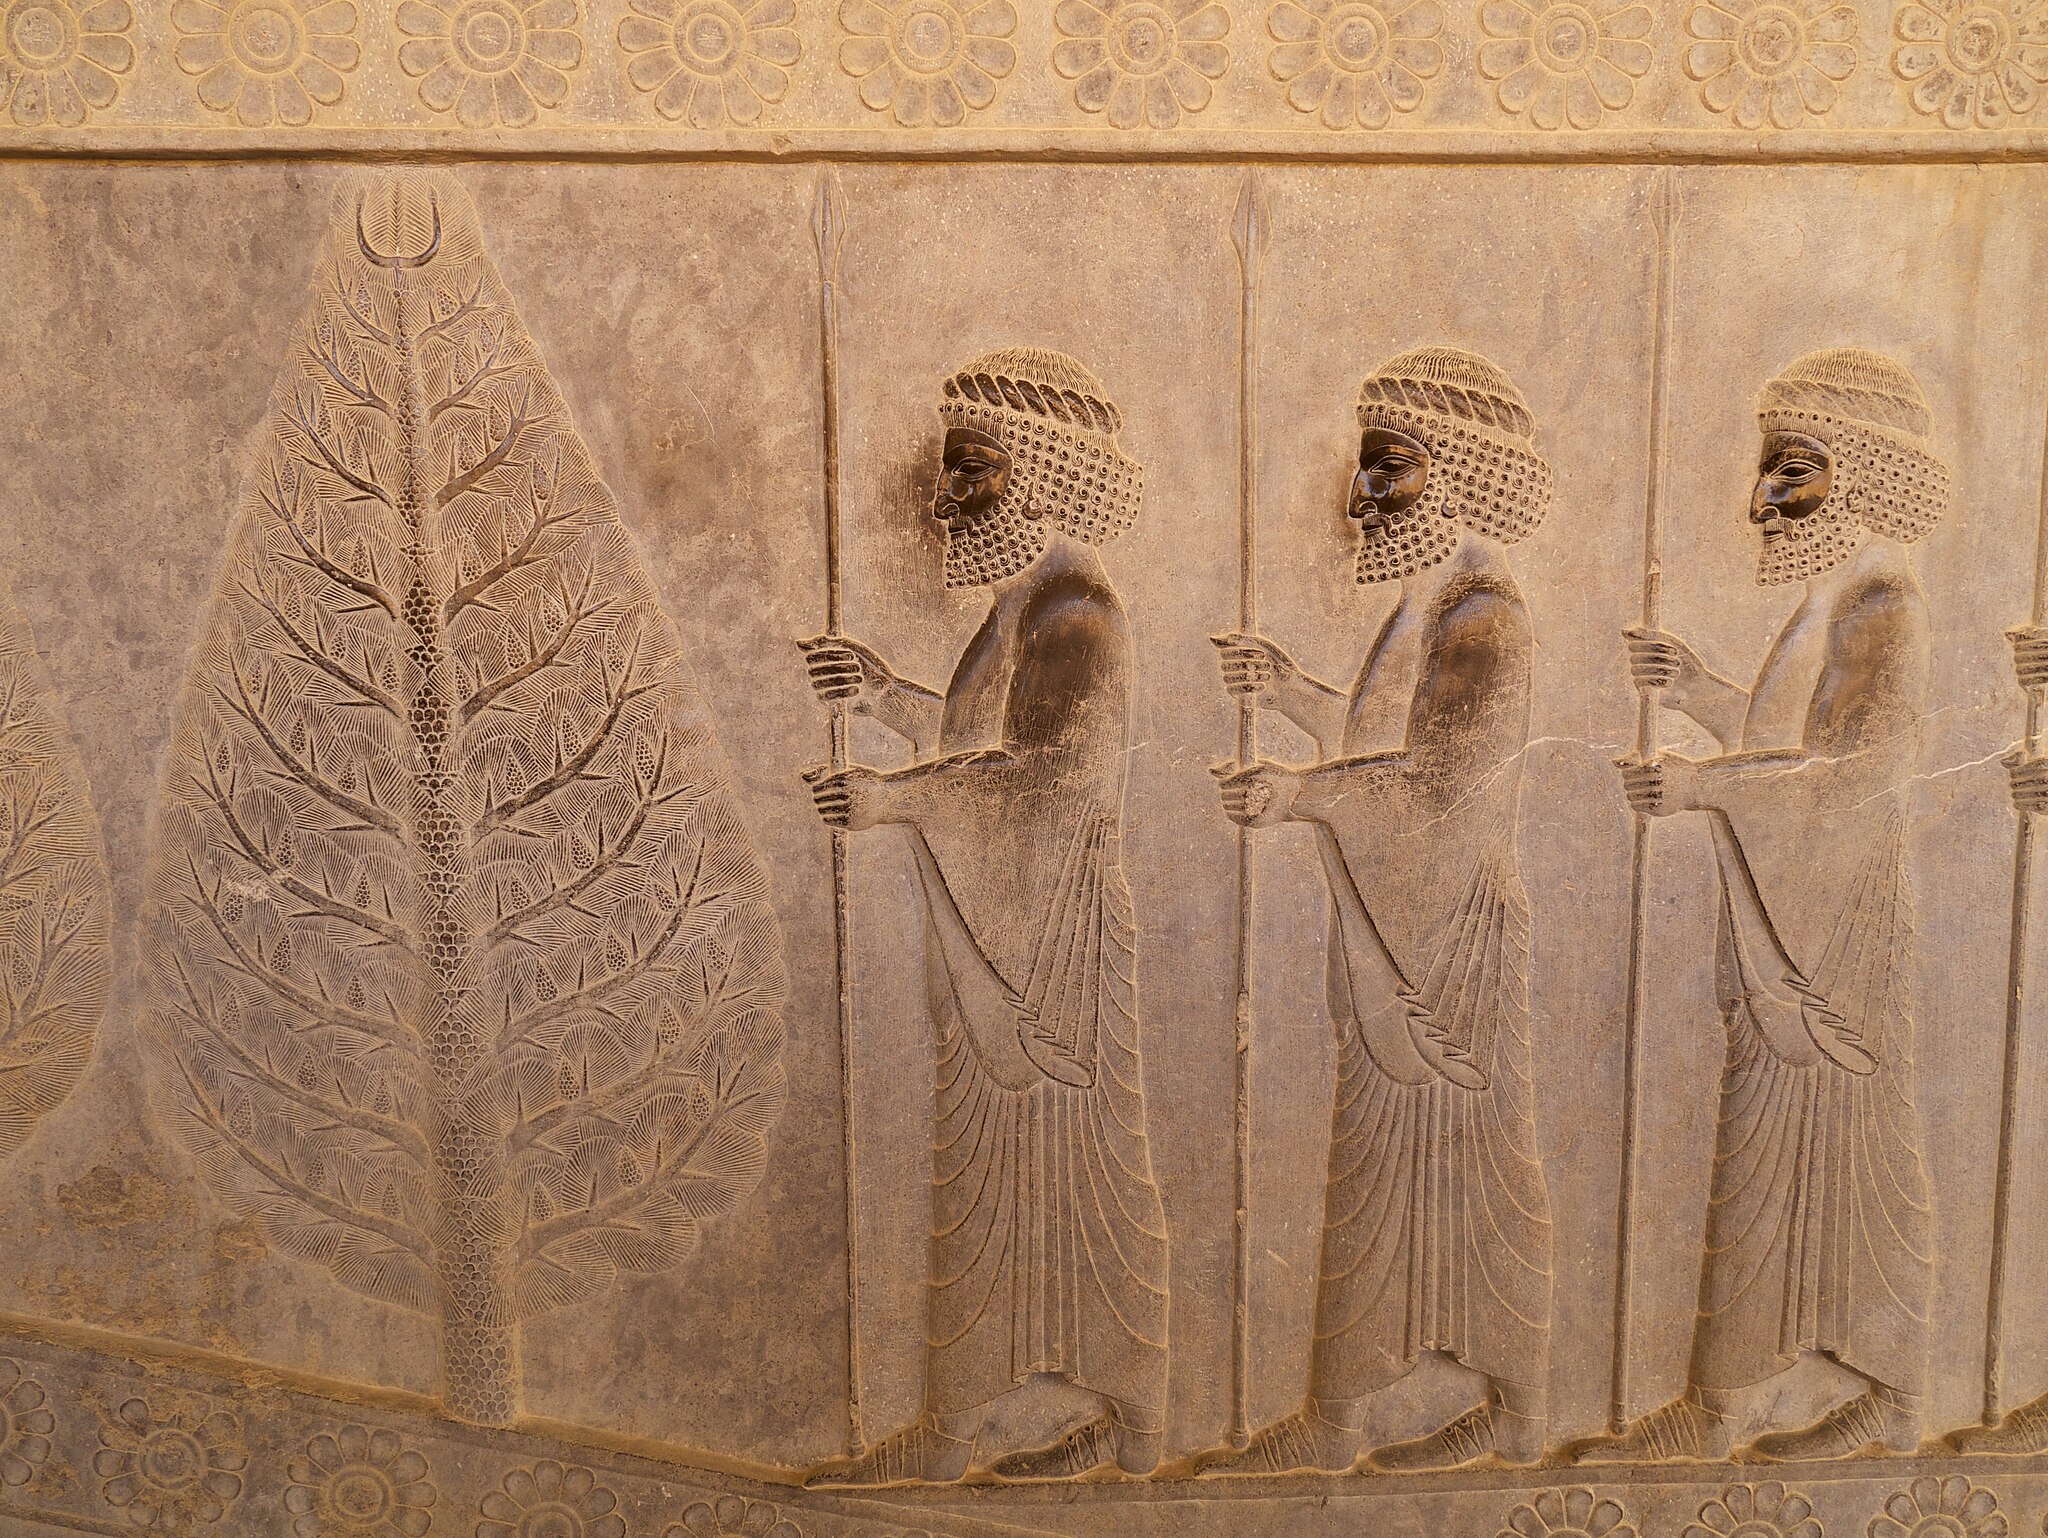
Title: 132-Persepolis (16261656536)
Description: 132-Persepolis
Date: 2015-01-06 21:00
Categories: Flickr images reviewed by FlickreviewR 2, 2015 in Persepolis, Reliefs of Susian guards in Persepolis